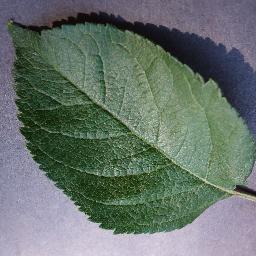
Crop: apple
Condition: healthy